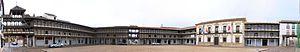
Tembleque est une commune d'Espagne de la province de Tolède dans la communauté autonome de Castille-La Manche.